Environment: real
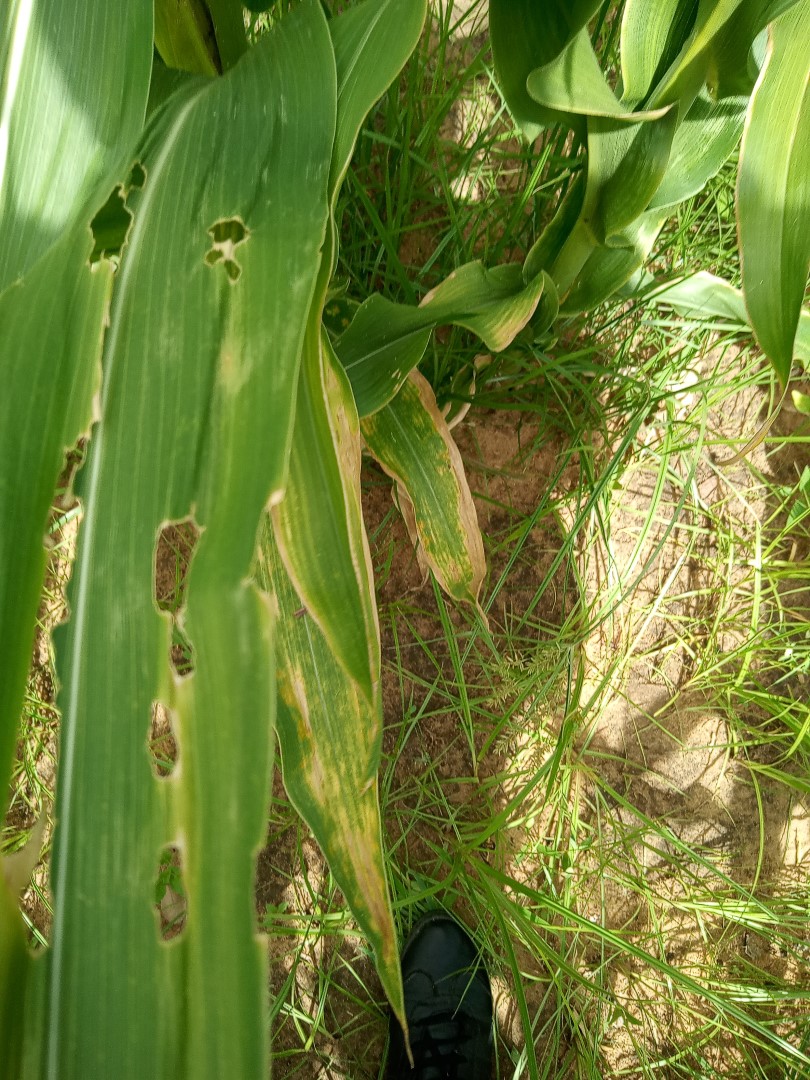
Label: fall_armyworm